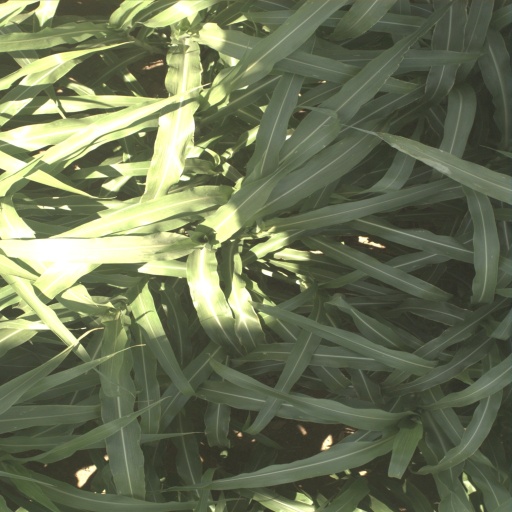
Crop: sorghum